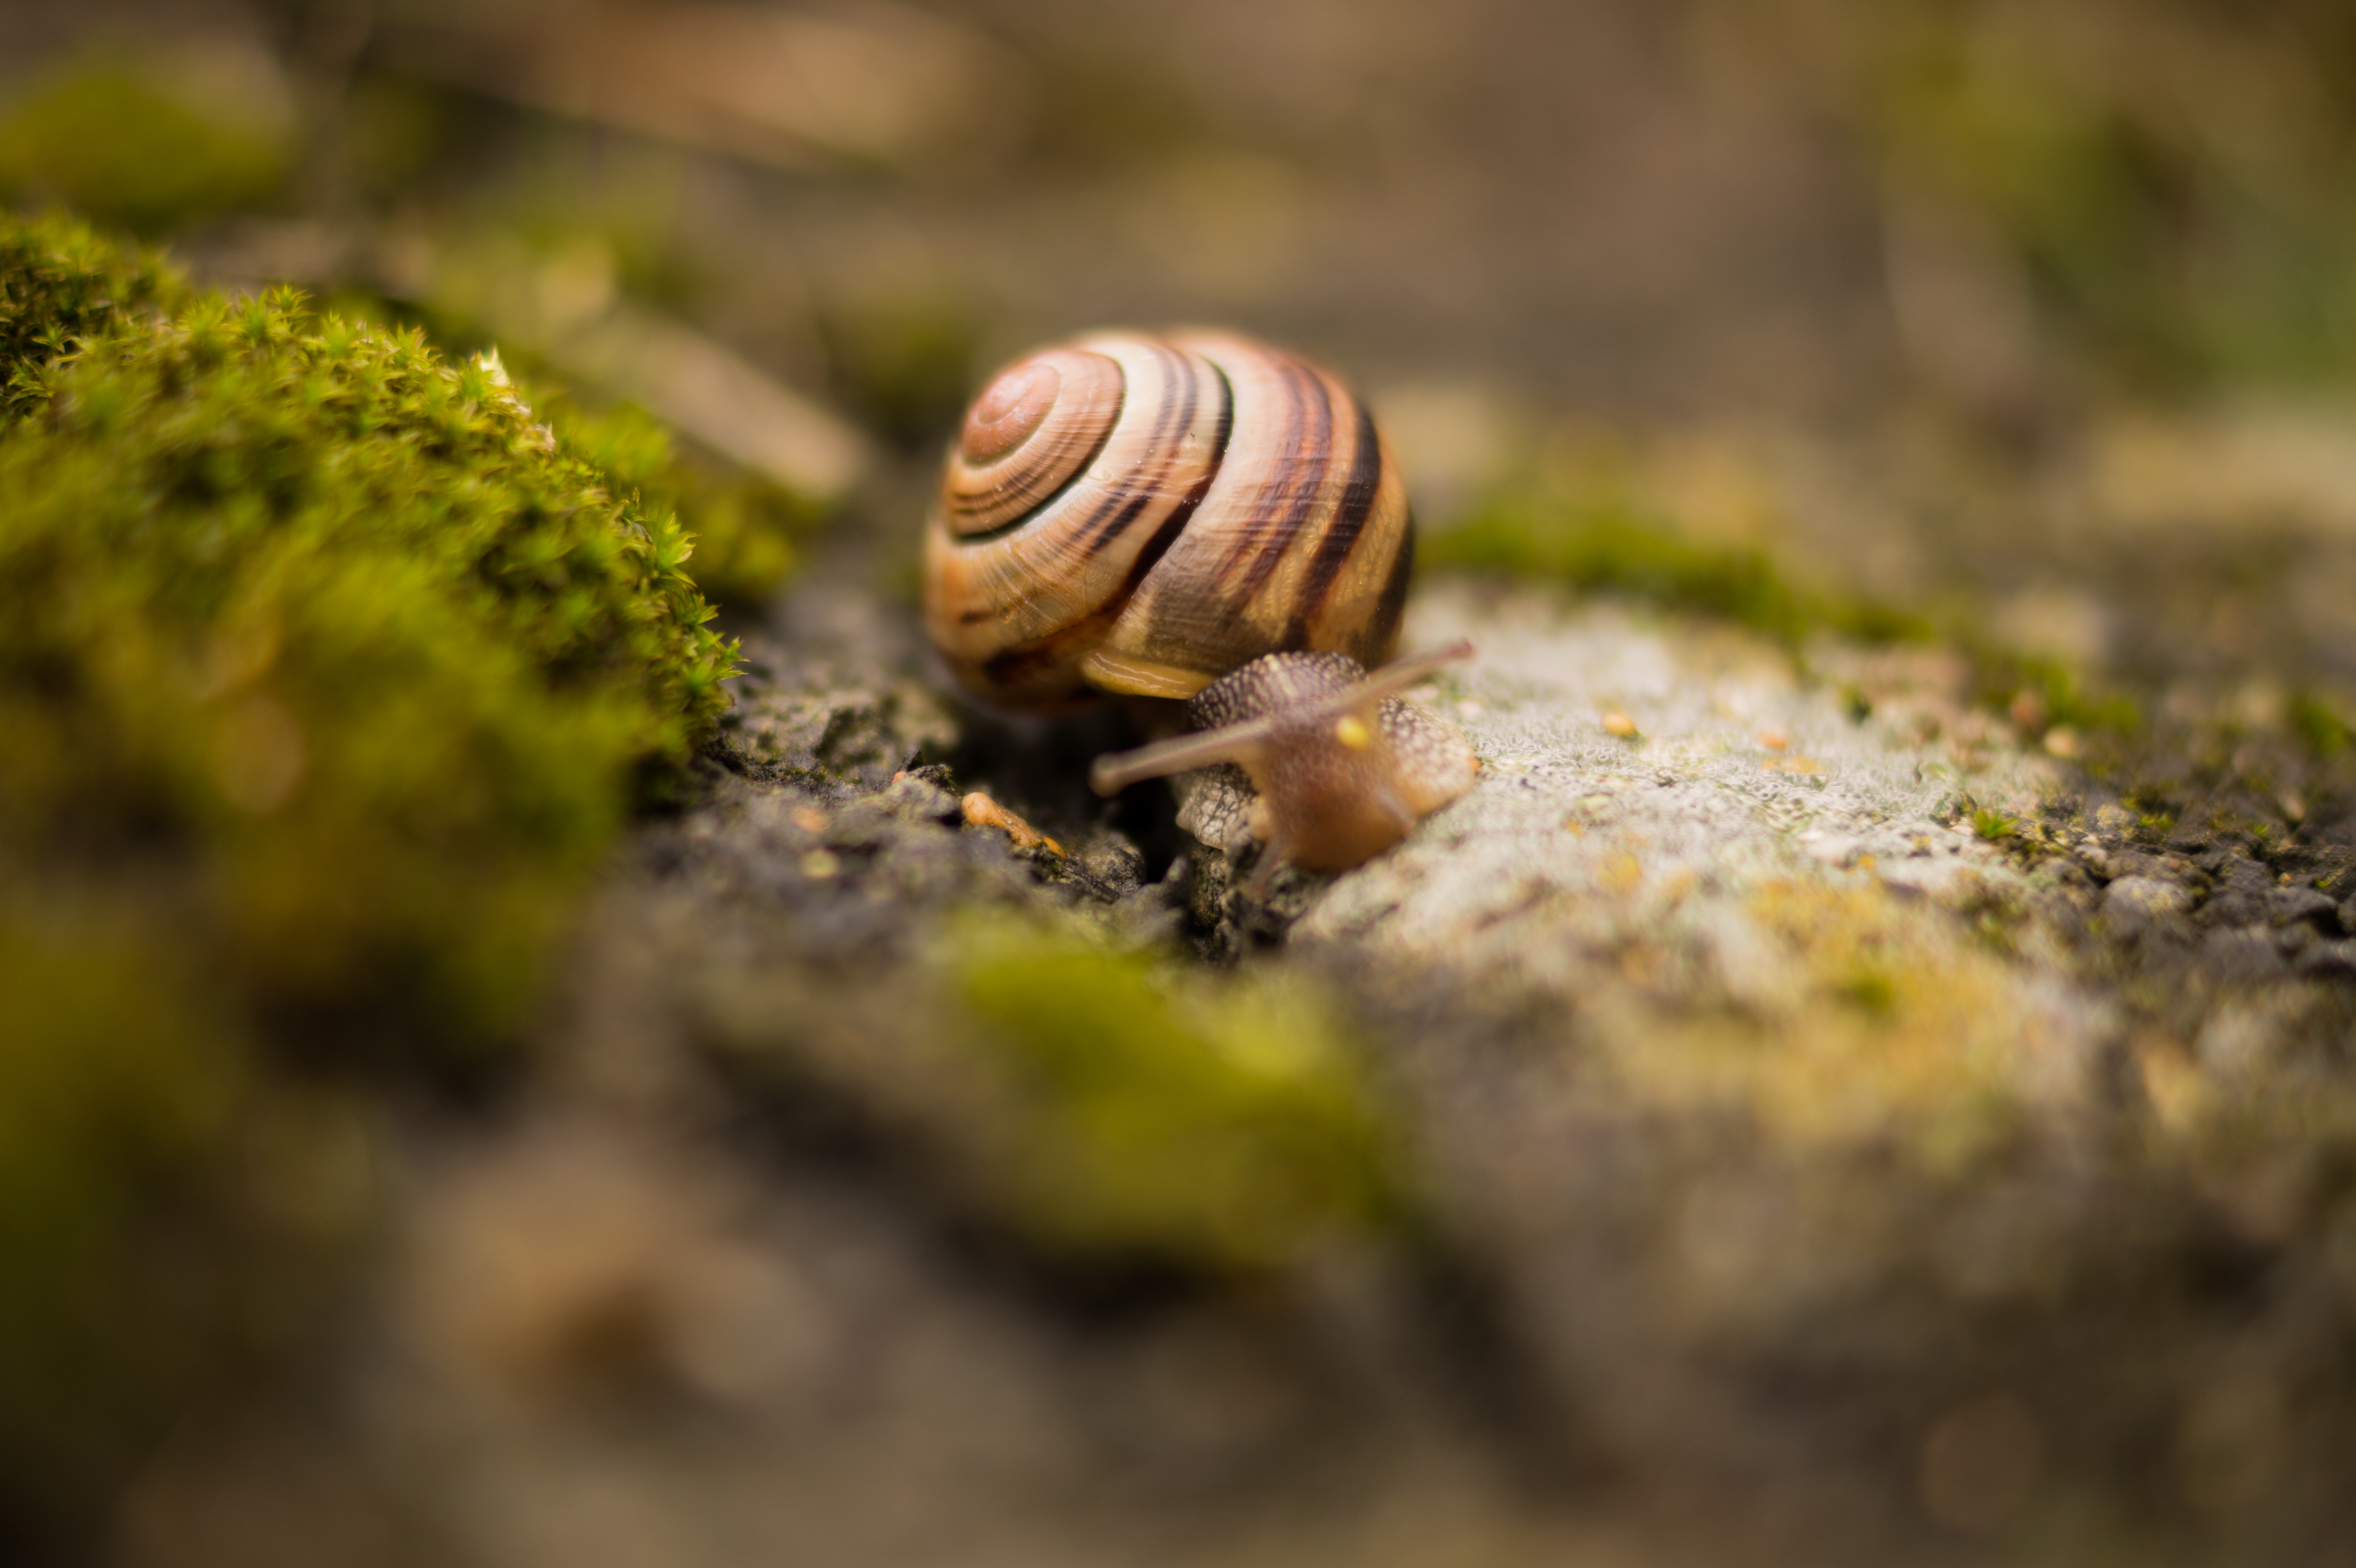
nature, photography, animal, wildlife, green, macro, fauna, shell, invertebrate, close up, snail, slow, slug, macro photography, snails and slugs